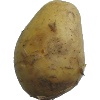
Label: Potato White 1